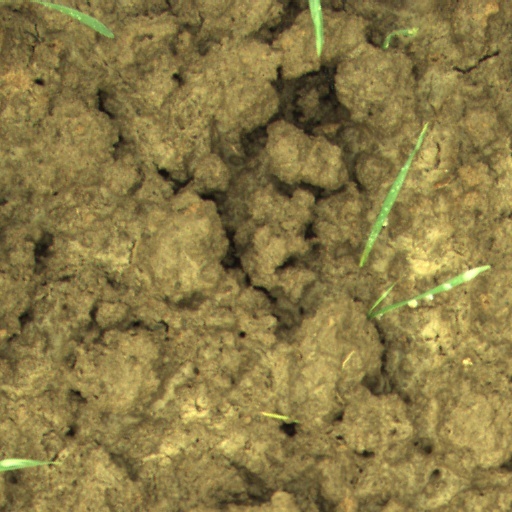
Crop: wheat